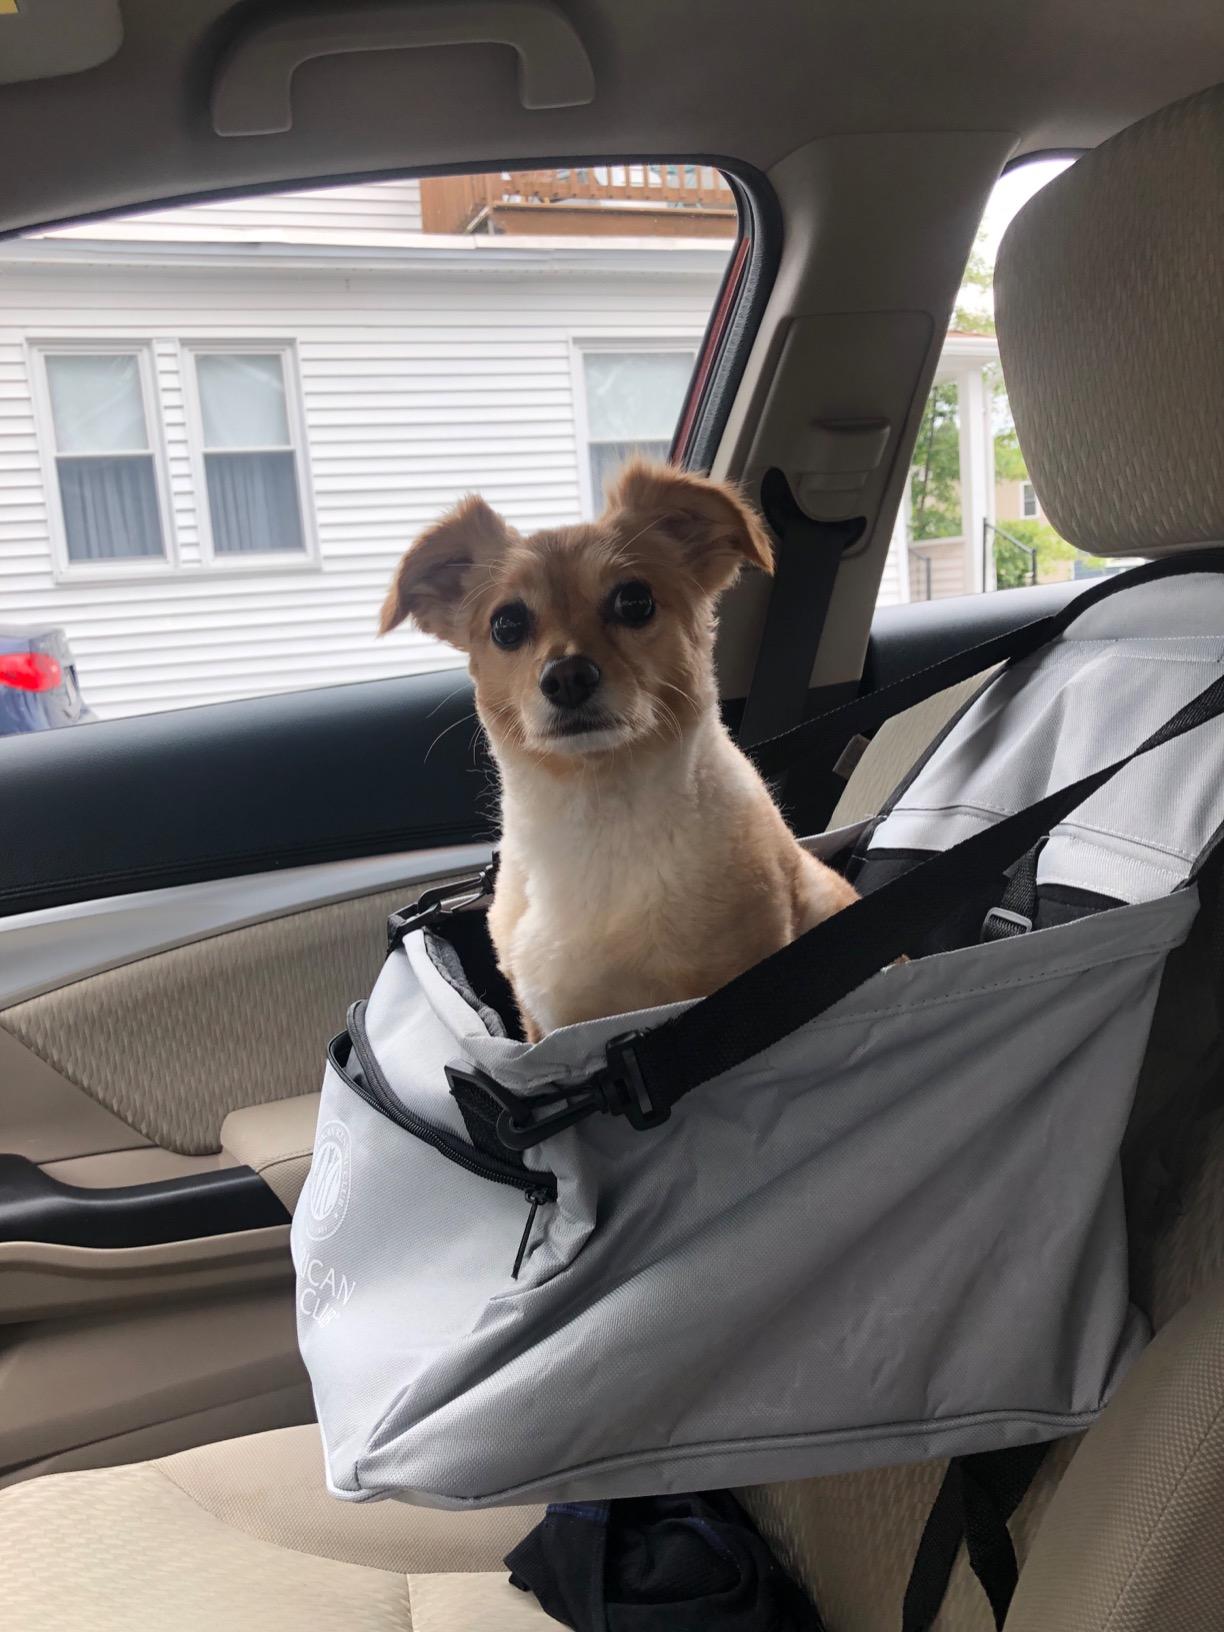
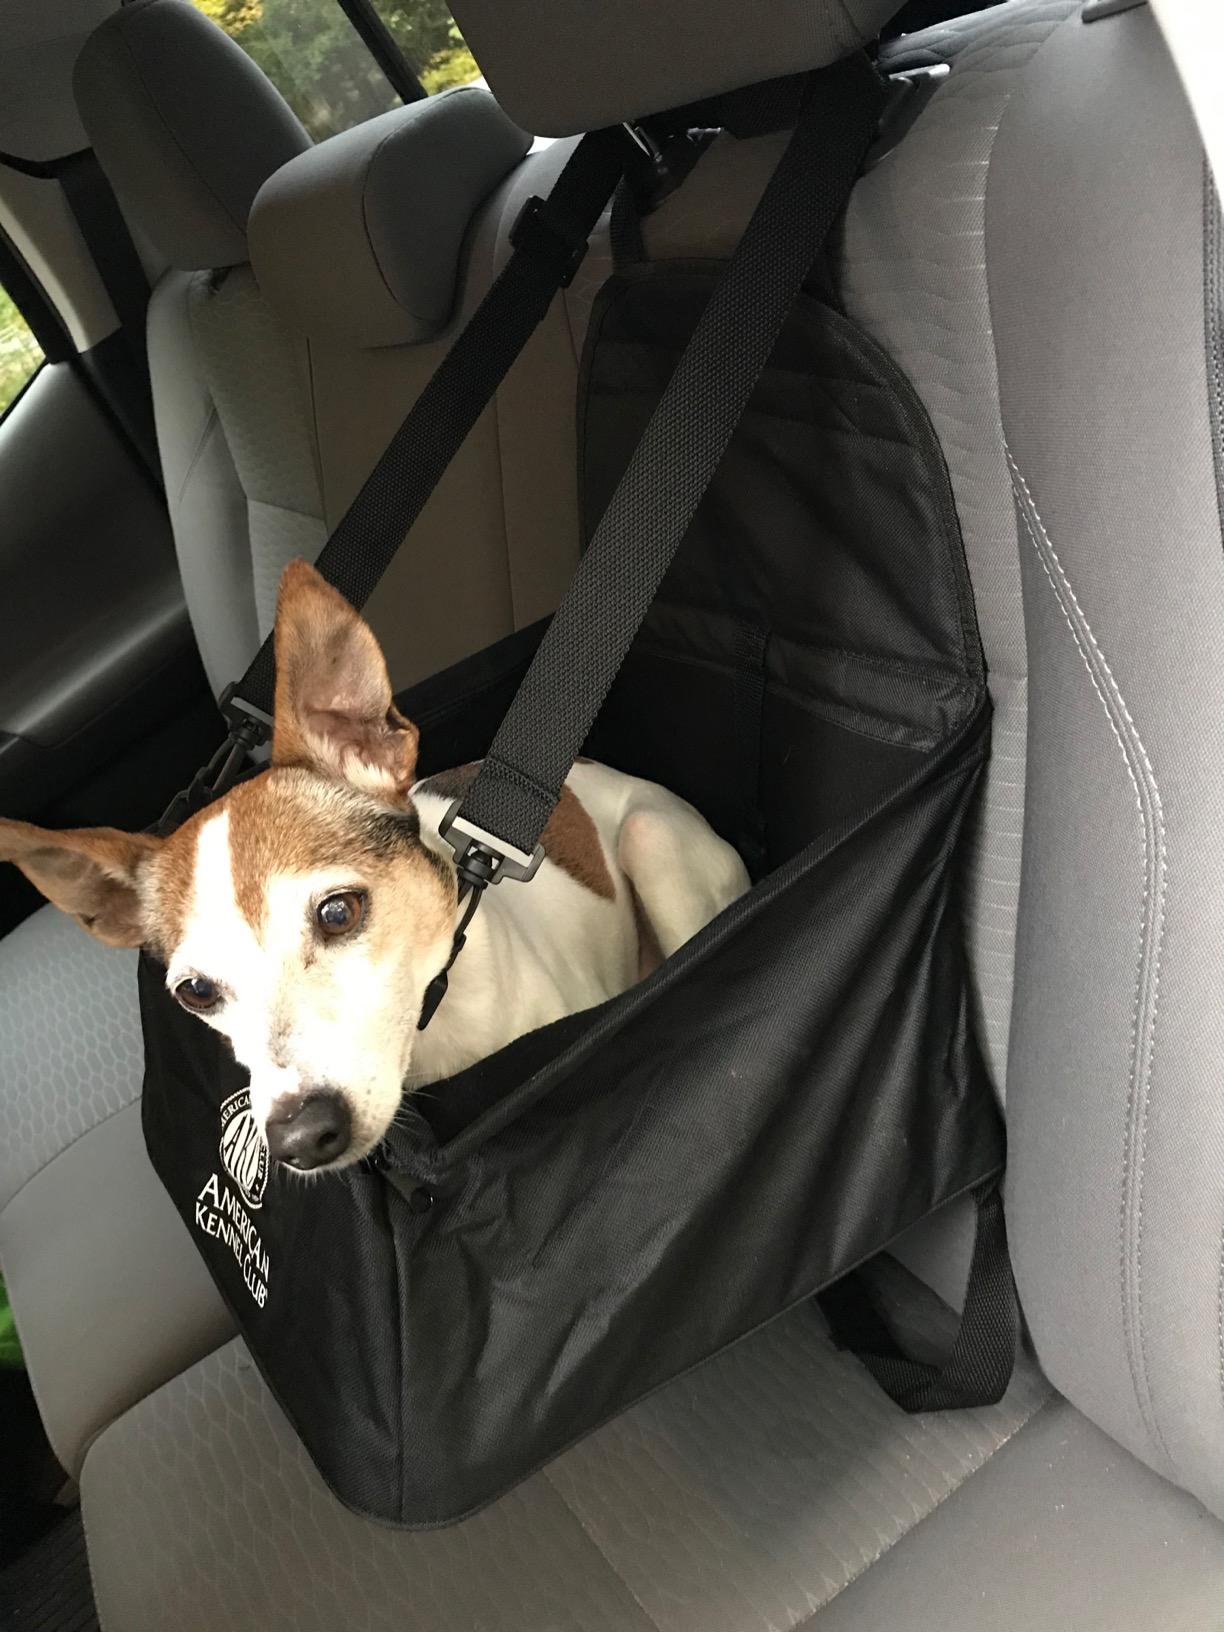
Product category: items_kennel
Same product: no